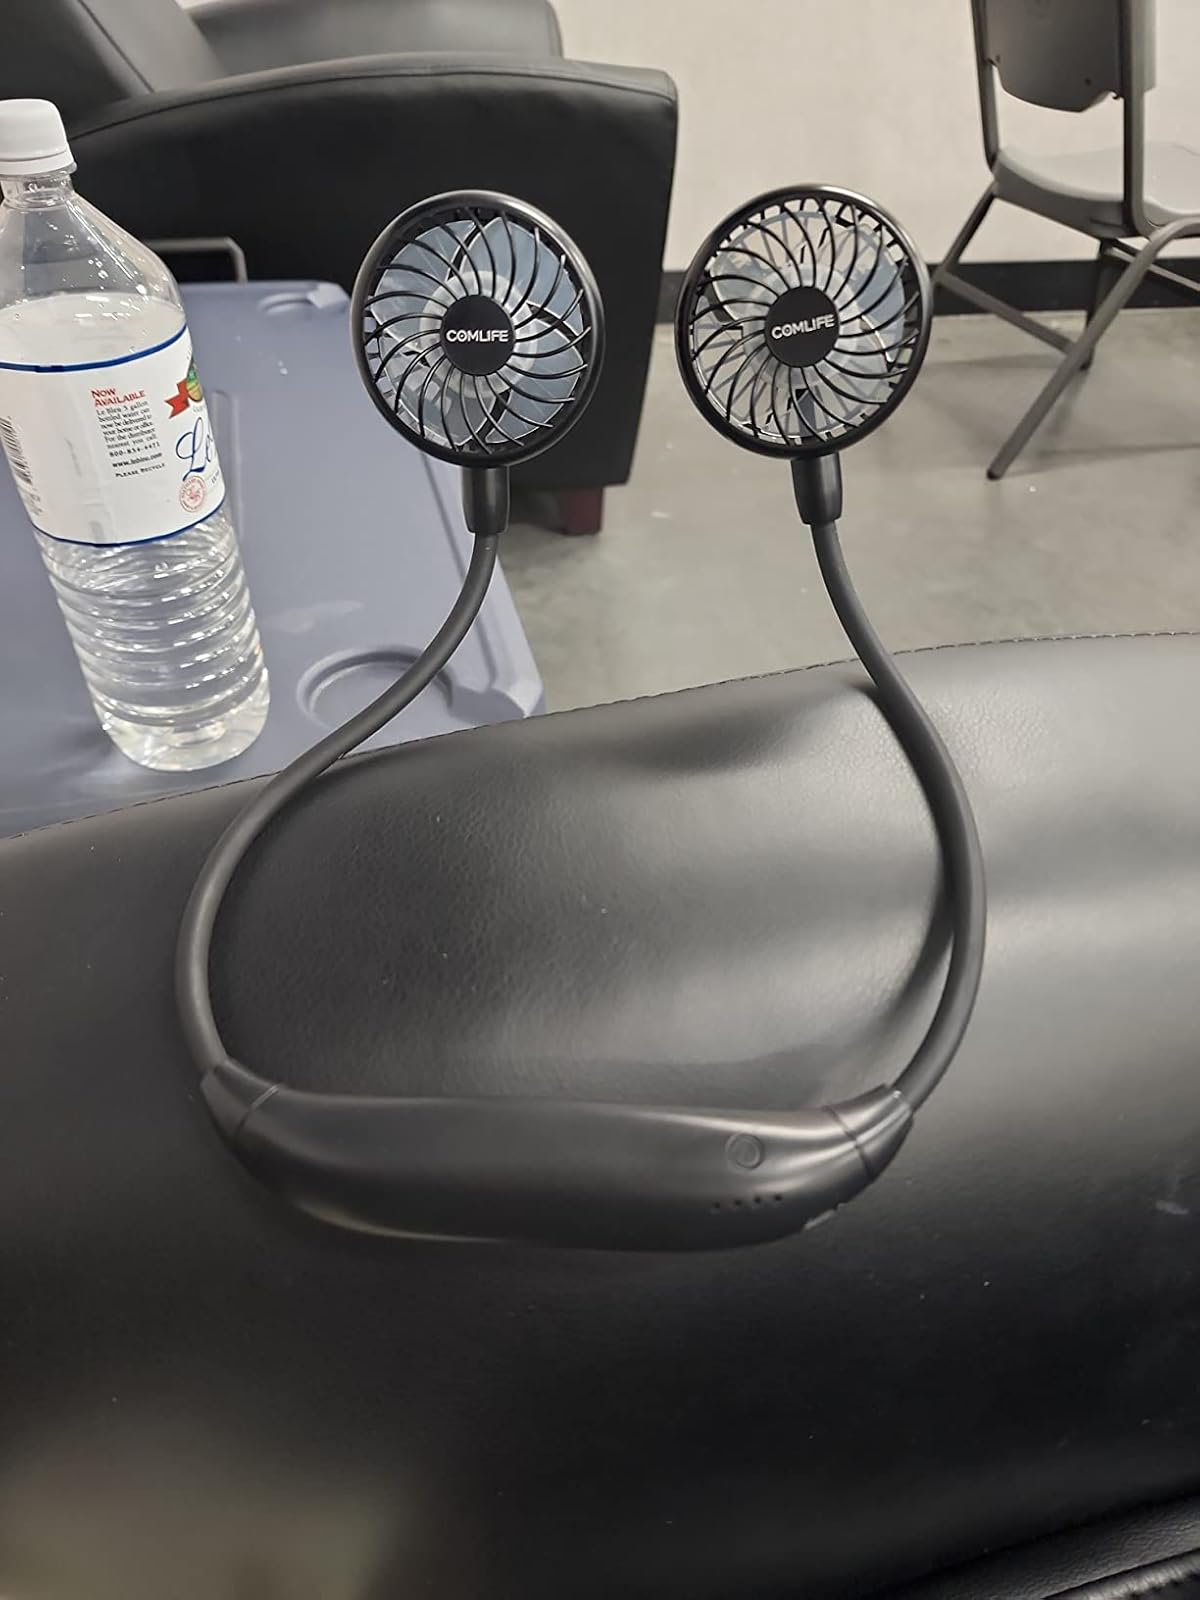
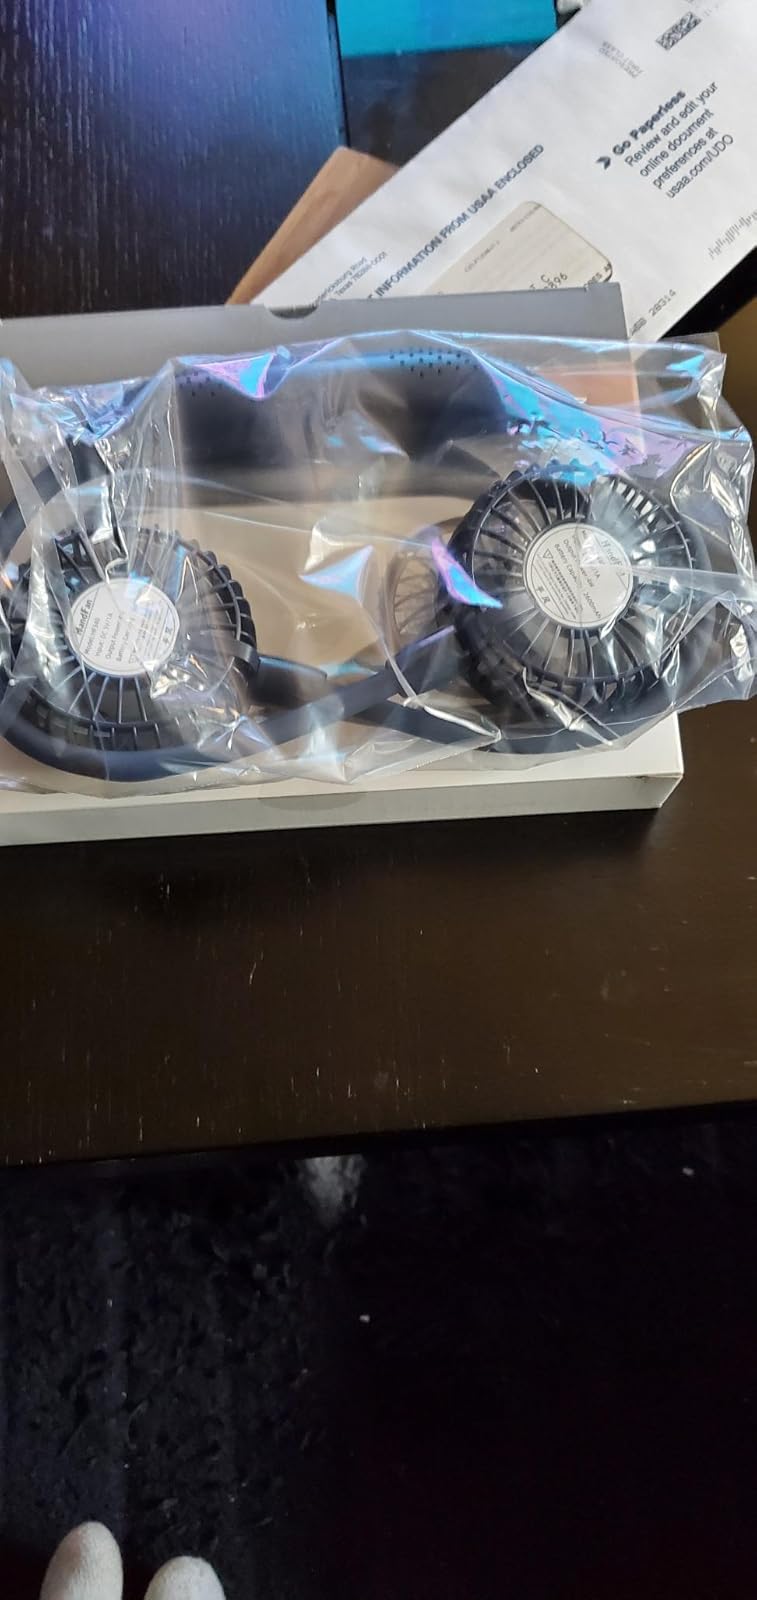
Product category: fan
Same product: no